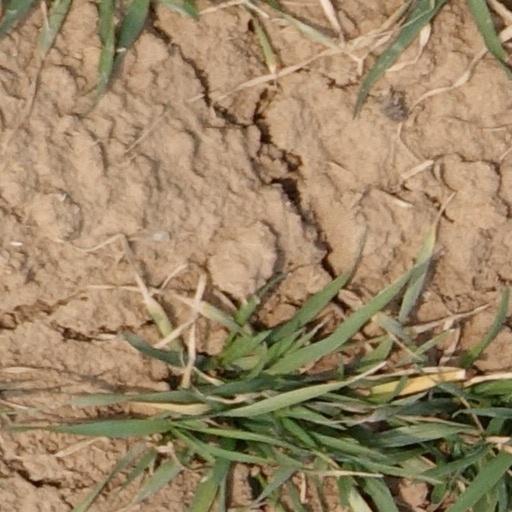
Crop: wheat